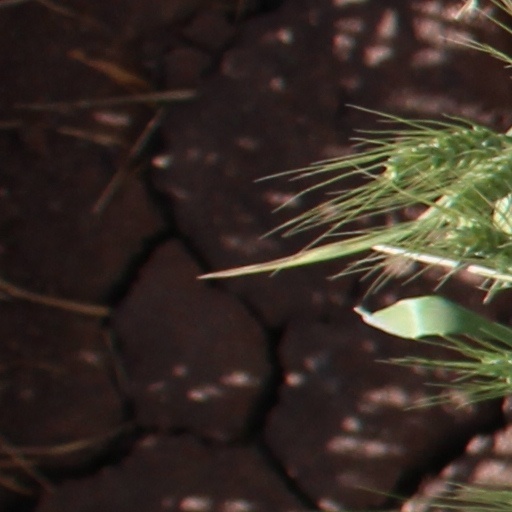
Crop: wheat